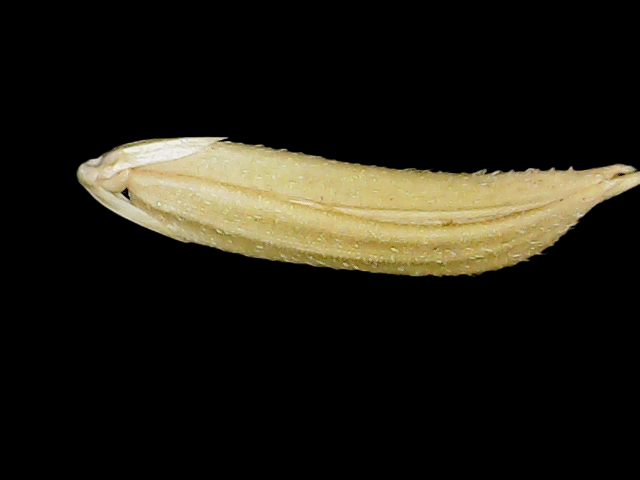
Rice variety: Binadhan25